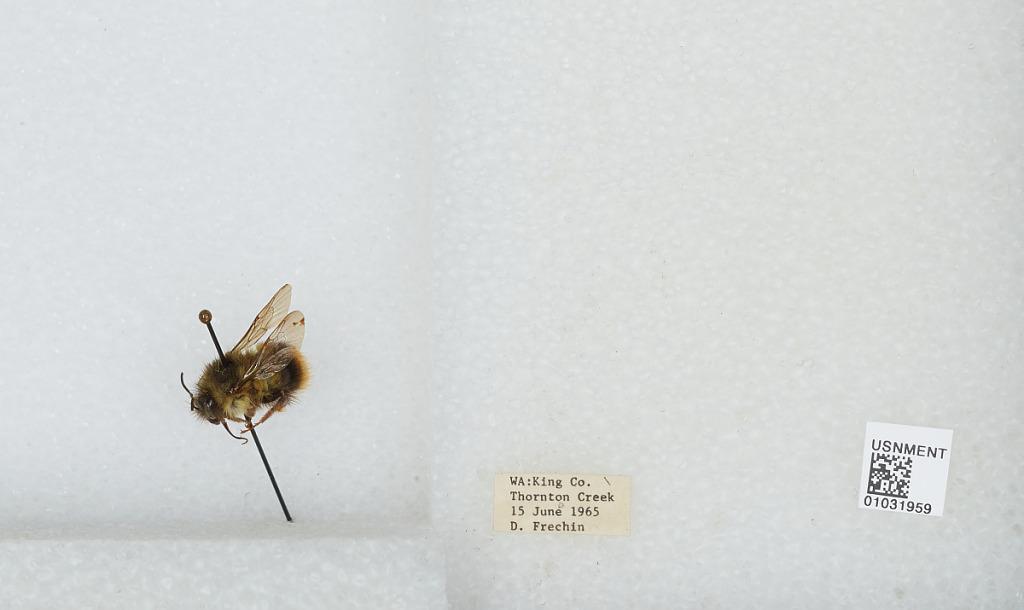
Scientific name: Bombus (Pyrobombus) mixtus Cresson
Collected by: D. Frechin
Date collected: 1965-6-15
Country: United States
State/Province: Washington
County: King
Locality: Thornton Creek
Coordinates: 47.7031, -122.309